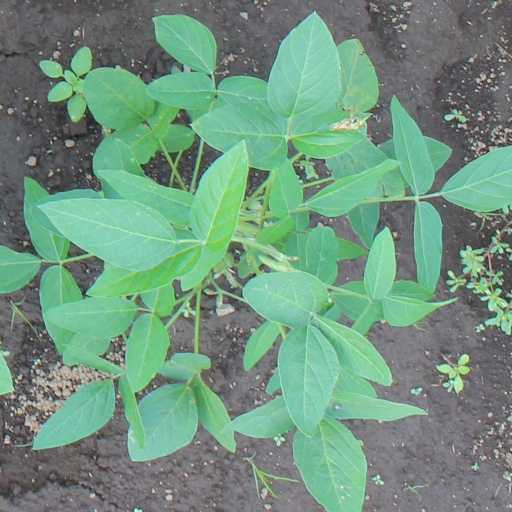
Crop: soybean